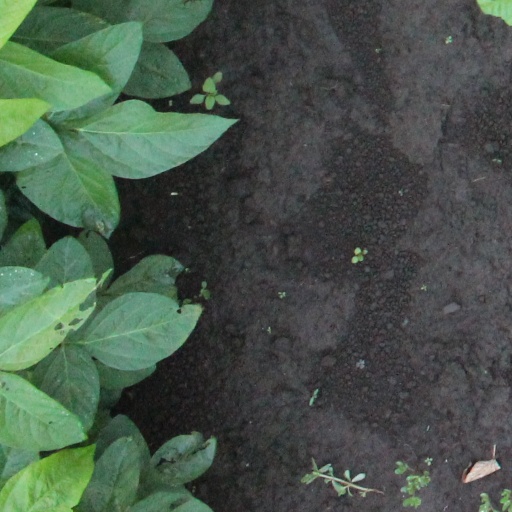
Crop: soybean